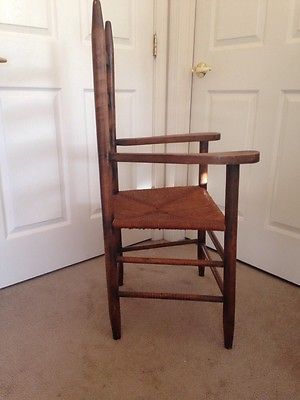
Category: chair